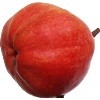
Label: images